Impact of the COVID-19 pandemic on ice hockey

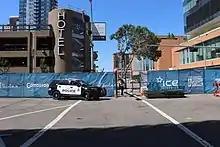
Fencing and security for the National Hockey League's "bubble" in Edmonton. The 2020 Stanley Cup playoffs were held in two hub city bubbles, Edmonton and Toronto.

On 26 May, the NHL and the National Hockey League Players' Association agreed on a basic framework to stage the Stanley Cup playoffs in a bio-secure bubble. The seeds would be based on each club's points percentage when the season paused on 12 March; with the 2019–20 season effectively ended on 11 March. The top four seeds in each conference would receive a bye into the playoffs and play in a round robin tournament to determine playoff seeding; while the next eight seeds in each conference would play in a best-of-five series for the remaining playoff seeds (Stanley Cup Qualifiers). On 8 June, the NHL authorised teams to reopen their training facilities under COVID-19 protocol. On 10 July, the NHL announced that the games for the 2020 Stanley Cup playoffs would be hosted in two hub cities, Edmonton, and Toronto. Toronto's Scotiabank Arena hosted games for the Eastern Conference's playoff qualifiers, quarterfinals, and semi-finals; while Edmonton's Rogers Place hosted the same rounds for the Western Conference's, in addition to both conference's finals, as well as the 2020 Stanley Cup Finals. Players that entered the hub city "bubbles" were required to agree to protocols governing how camps operate, and the environment around where games are played, separating the hubs into "secure zones".